Thomas Rainsborough

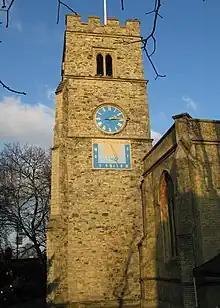
St. Mary's Church, Putney, location of the Putney Debates

Thomas Rainsborough was born on 6 July 1610 in Wapping, close to the Port of London, eldest son of William Rainsborough (1587–1642). A wealthy merchant and member of the Levant Company, in 1637 William was offered but refused a baronetcy for his help in negotiating a peace treaty with Morocco. Thomas' mother had another two children before she died sometime before 1624, William Rainsborowe (1612–1673), and Martha (1617–1660). He also had three surviving half-siblings from his father's second marriage to Judith Hoxton (died 1638); Judith, Joan and Edward (1639–after 1673).